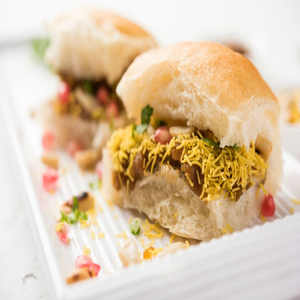
Dish: dabeli